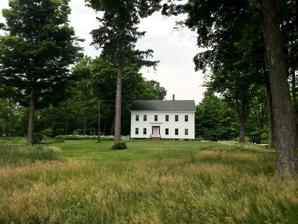
Building: Farrand Hall
Country: United States of America
Year built: 1854
United States historic place Farrand Hall U.S. National Register of Historic Places Michigan State Historic Site Show map of Michigan Show map of the United States Location 451 Farrand Rd., Colon, Michigan Coordinates 41°56′54″N 85°20′33″W / 41.94833°N 85.34250°W / 41.94833; -85.34250 Area 1 acre (0.40 ha) Built 1854 ( 1854 ) Architectural style Greek Revival NRHP reference No. 72001307 Added to NRHP August 25, 1972 Farrand Hall is a private house located at 58522 Farrand Road in Colon, Michigan , United States. It was listed on the National Register of Historic Places in 1972. History Henry K. Farrand moved from New York , to Colon Township in 1836 and settled on a 200-acre parcel at this location. He was accompanied by his aunt, Maria Farrand. Farrand settled in and began farming, and soon married and built a log house. He soon gained a reputation for raising livestock, and added another 600 acres to his farm. In 1854, Farrand built this house for his family; it reportedly resembled his Aunt Maria's birthplace in Philadelphia . Farrand's wife died in 1855, leaving him with four young children. Farrand continued to live and farm here, and served as township supervisor from 1872 to 1883. He died in 1887. The farmland passed on to Farrand's descendants, who farmed the land until at least the early 1970s. Farrand Hall passed to Farrand's daughter Margaret. After her death in about 1930, the house was sold to Mr. and Mrs. Schultz of Chicago. In 1952 the house was sold to Blanche Price Burgess, Henry Farrand's great-granddaughter, who restored the house and lived in it until her death in 1965. The house was later sold to Robert La Valle. Description Farrand Hall is a large two-story Greek Revival frame house with clapboard siding and a gable roof. Pilasters decorate the eaves and the corners of the house, and flank the front door. A single story addition is located at the rear. The windows have six over six lights, with slightly smaller windows in the rear, and eyebrow windows in the rear addition. Gallery Farrand Hall, 1877 Henry K. Farrand References